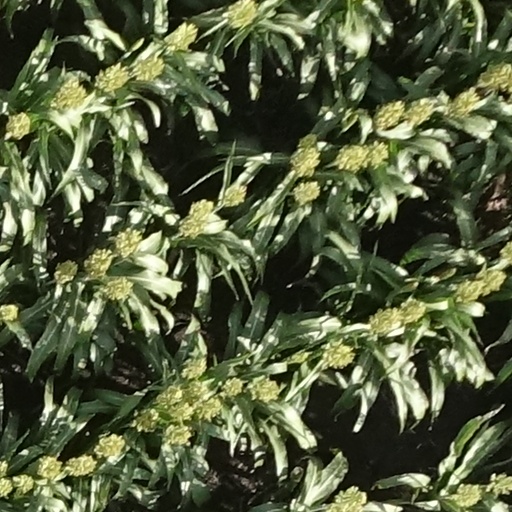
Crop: sorghum